Son frère (film)

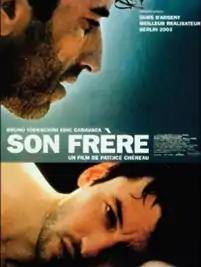
Theatrical release poster

Son frère ("") is a 2003 French film directed by Patrice Chéreau. It was based on the 2001 Philippe Besson novel "Son frère" ("His Brother"). The screenplay was written by Chéreau and Anne-Louise Trividic.